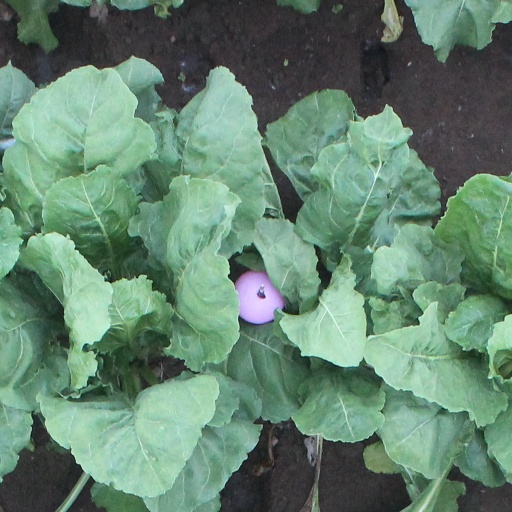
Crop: sugar beet